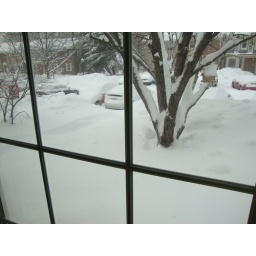
Snow up to the window in front of the house